Question: Please indicate a possible affordance area of the bowl that can be used for holding
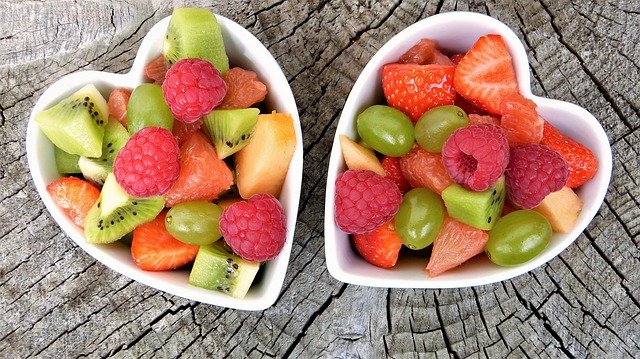
Answer: [18.5, 6.5, 306.5, 315.5]